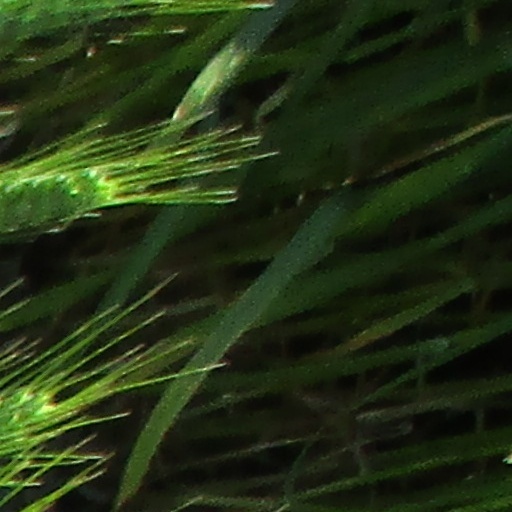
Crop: wheat